Space Race

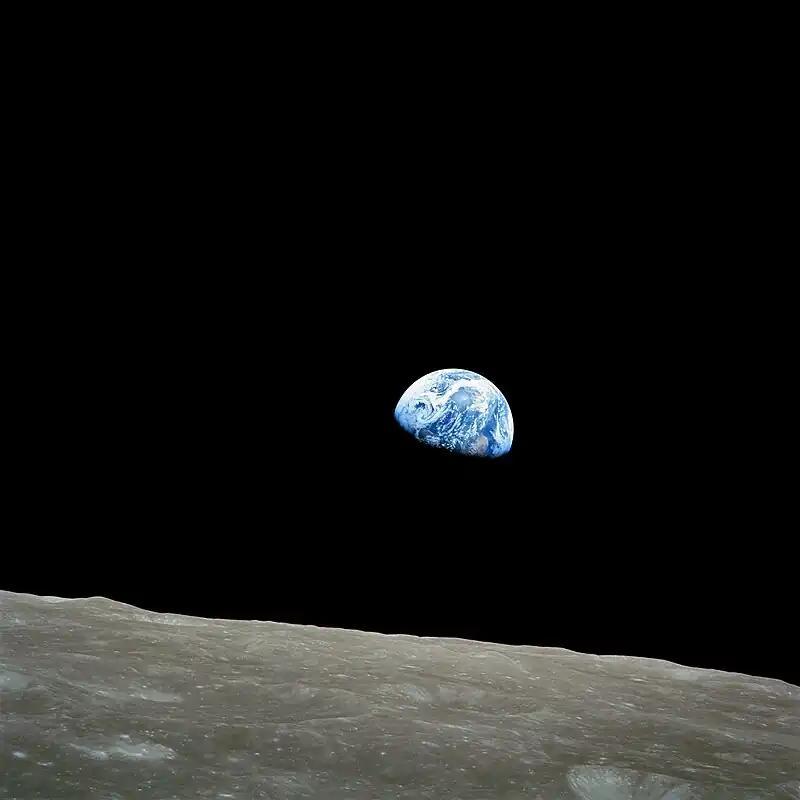
"Earthrise", as seen from Apollo 8, December 24, 1968 (photograph by astronaut William Anders)

On April 24, 1967, the single pilot of Soyuz 1, Vladimir Komarov, became the first in-flight spaceflight fatality. The mission was planned to be a three-day test, to include the first Soviet docking with an unpiloted Soyuz 2, but the mission was plagued with problems. Problems began shortly after launch when one solar panel failed to unfold, leading to a shortage of power for the spacecraft's systems. Further problems with the orientation detectors complicated maneuvering the craft. By orbit 13, the automatic stabilisation system was completely dead, and the manual system was only partially effective. The mission was aborted, Soyuz 1 fired its retrorockets and reentered the Earth's atmosphere. During the emergency re-entry, a fault in the landing parachute system caused the primary chute to fail, and the reserve chute became tangled with the drogue chute, causing descent speed to reach as high as 40 m/s (140 km/h; 89 mph). Shortly thereafter, Soyuz 1 impacted the ground 3 km (1.9 mi) west of Karabutak, and was found on fire. The official autopsy states Komarov died of blunt force trauma on impact. In the US during subsequent years, stories began circulating that in his last transmissions Komarov cursed the engineers and flight staff as he descended, or even that he cursed the Soviet leadership, and that these transmissions were received by an NSA listening station near Istanbul. This would contradict Soviet records of the radio transcripts, and historians such as Asif Azam Siddiqi and Robert Pearlman regard these claims to be fabrications.